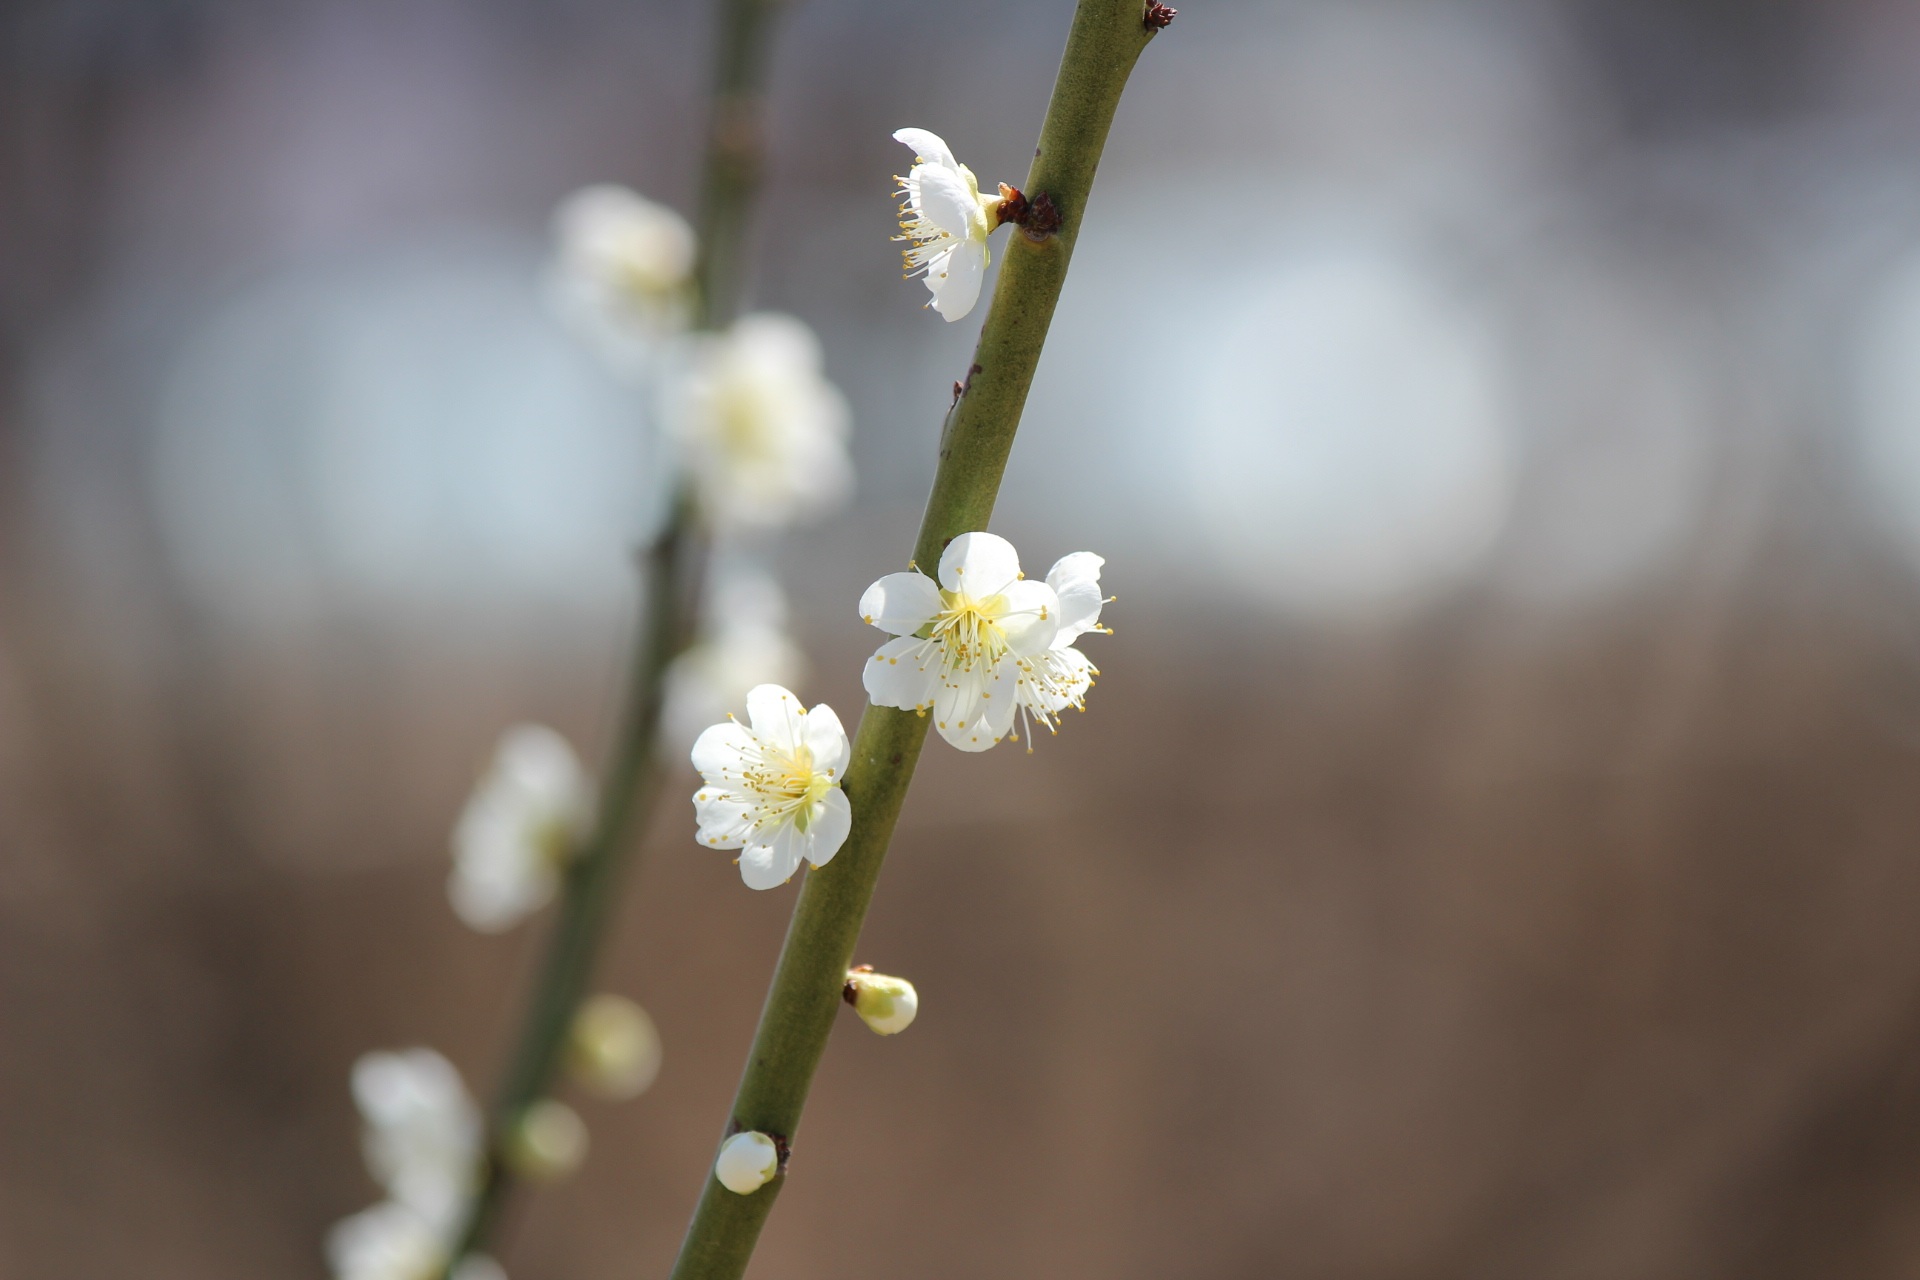
nature, branch, blossom, plant, photography, sunlight, leaf, flower, spring, green, produce, botany, garden, flora, white flower, twig, wildflower, flowers, close up, bud, macro photography, flower gardens, wooden flowers, plant stem, tree blooms